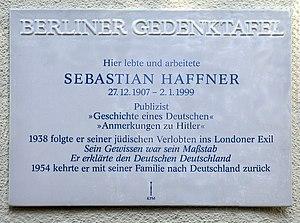
Sebastian Haffner, né le 27 décembre 1907 à Berlin et mort le 2 janvier 1999 dans la même ville, est un écrivain et journaliste allemand.